Polly Strong

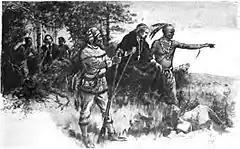
Native Americans guiding French Explorers through Indiana, "Stories of Indiana", by Maurice Thompson

By 1746, African and Native American enslaved people were owned by Catholic priests and French traders, and the practice continued during the period when Great Britain controlled the area that is Indiana. The frontier north and west of the Ohio River became the Northwest Territory in 1787. Article VI of the Northwest Ordinance prohibited slavery and involuntary servitude. Many slaveholders took this to mean that the ordinance excluded people who already owned slaves.